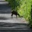
Label: deer